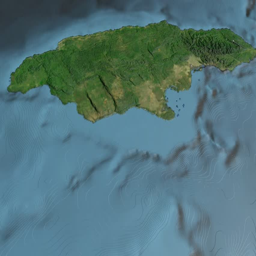
glide over the satellite map .